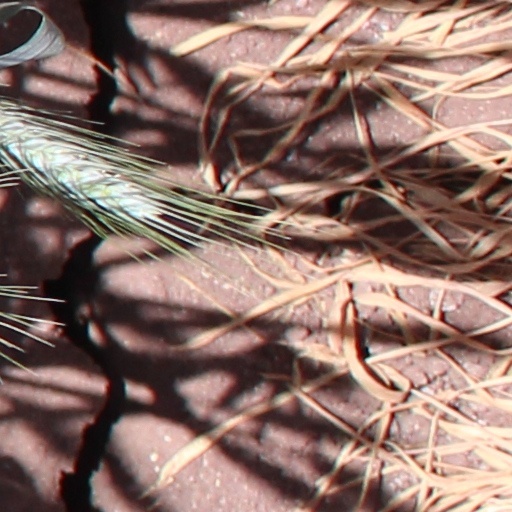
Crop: wheat